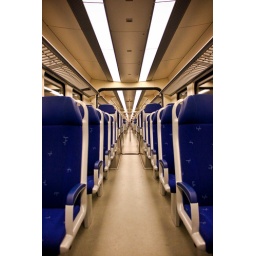
took this shot after the firework festival in the train home at half one midnight